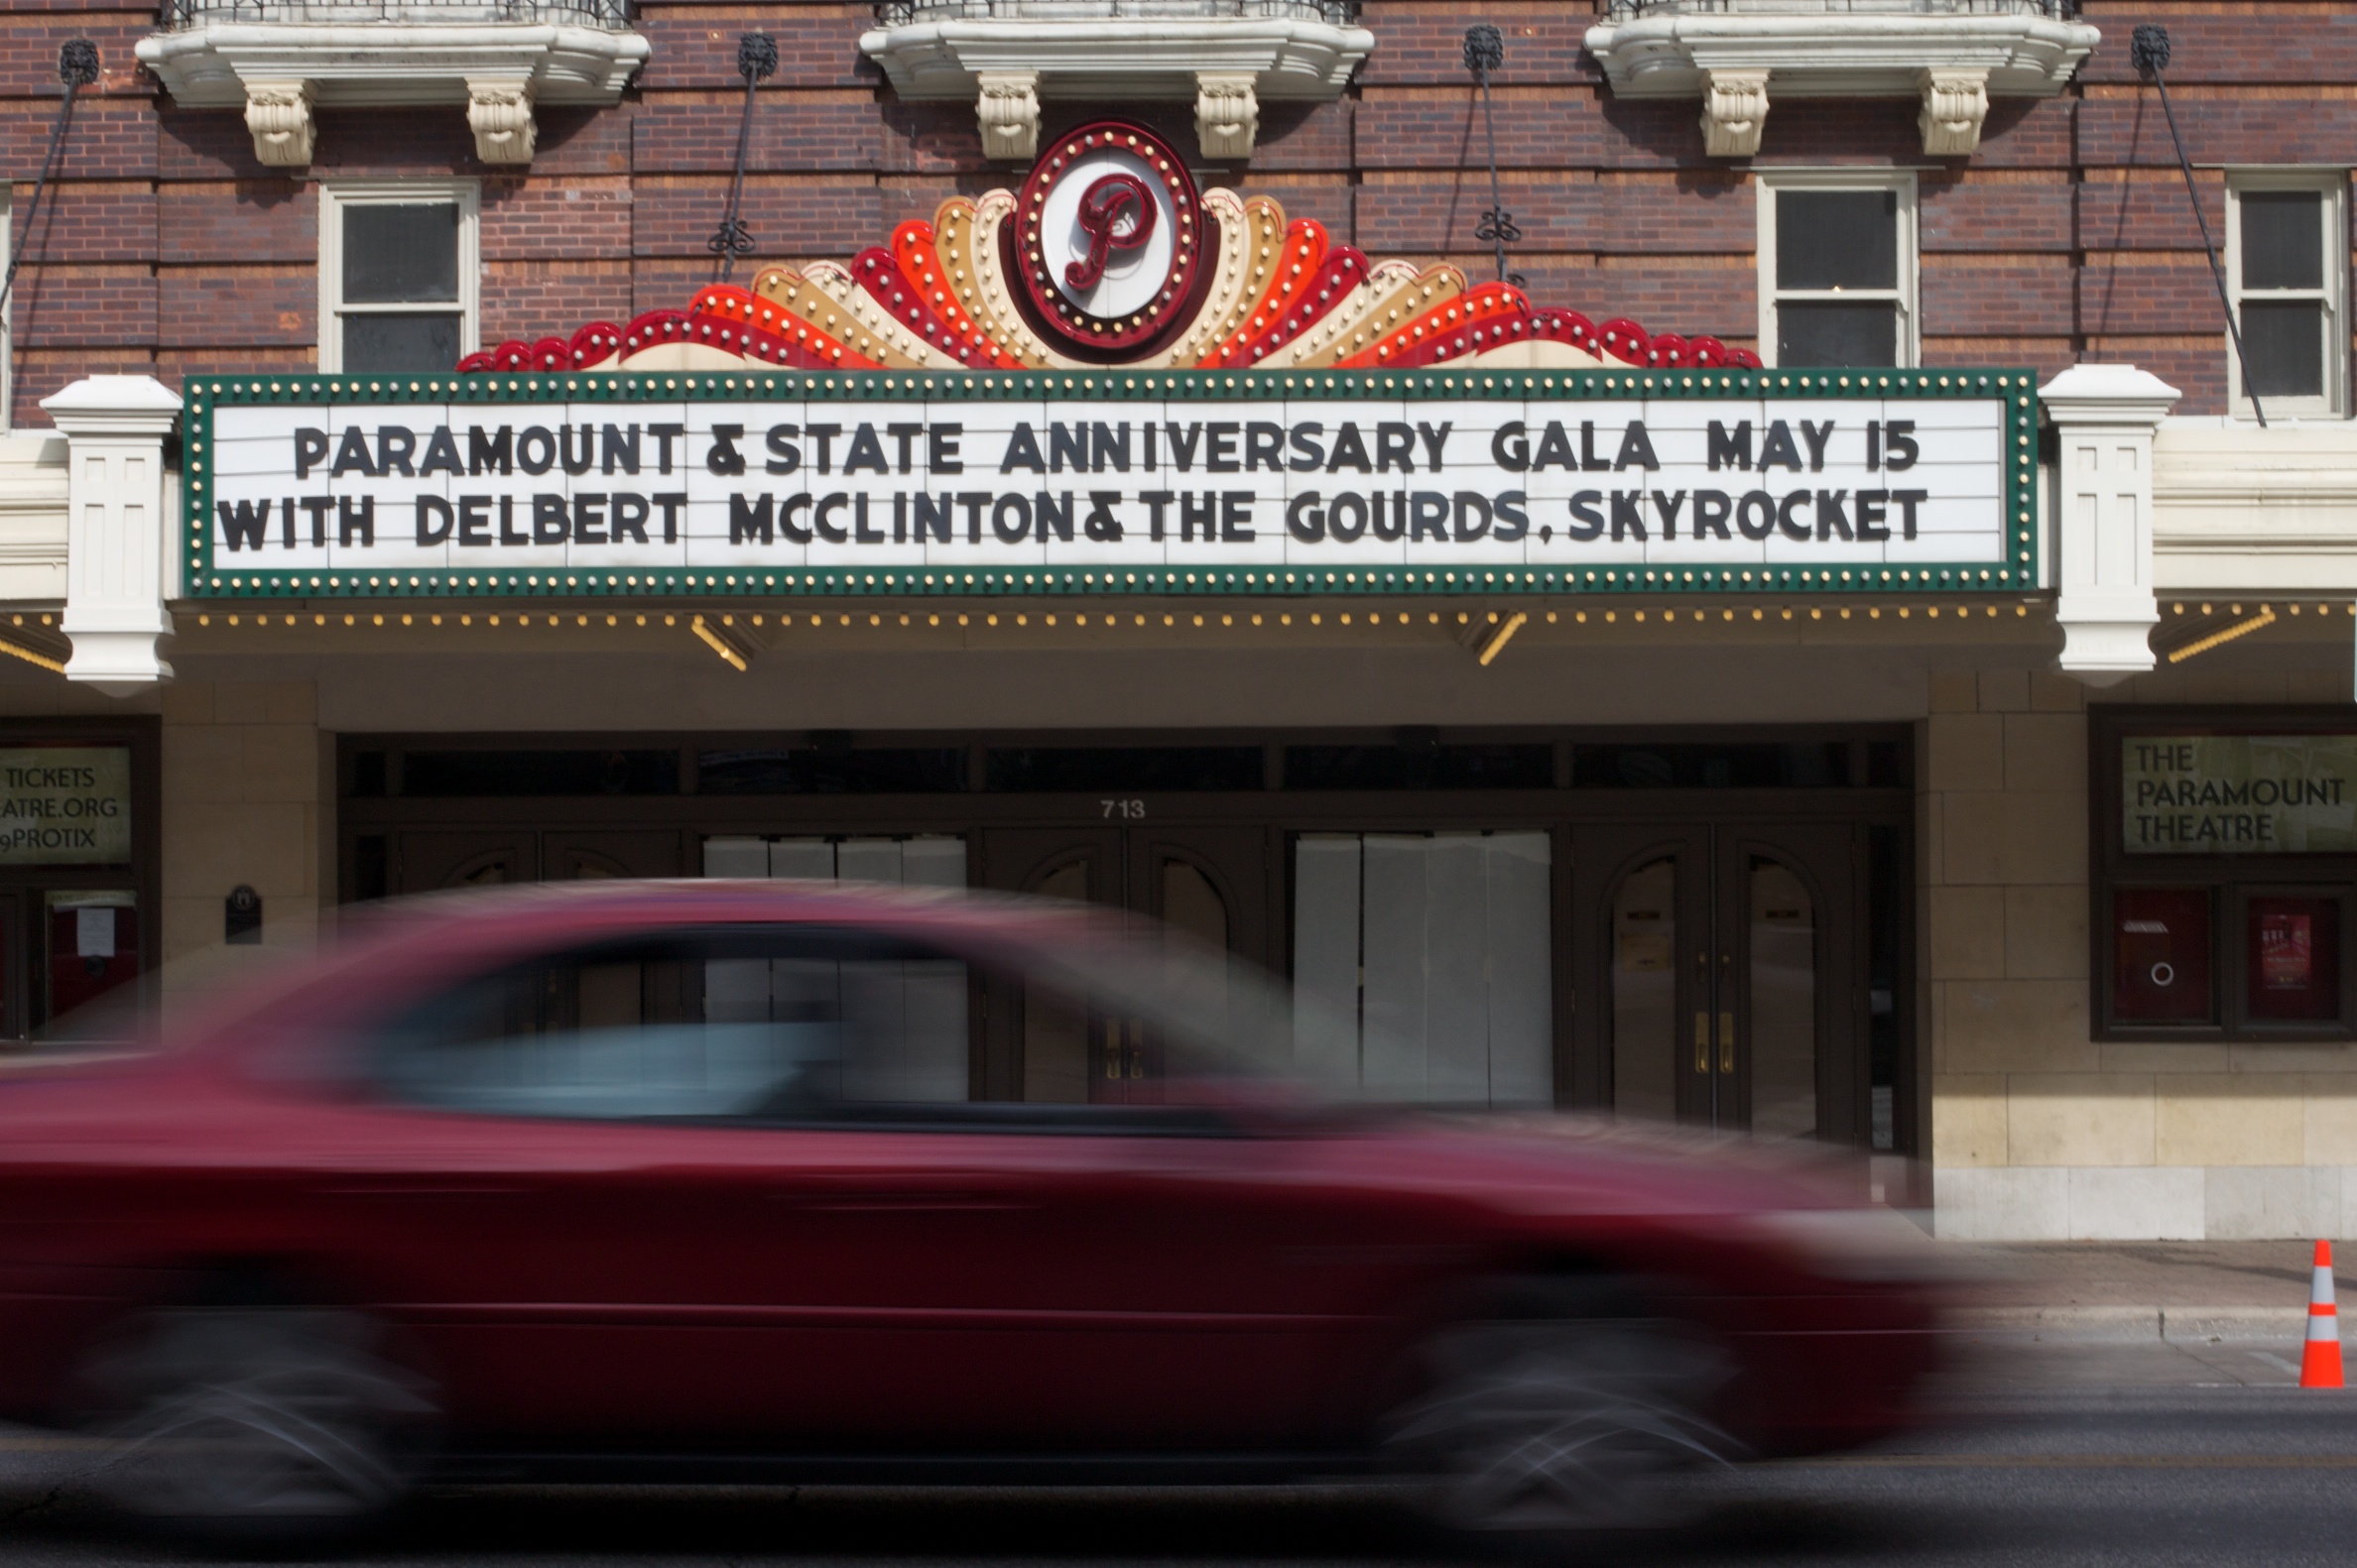
car, advertising, vehicle, signage, screenshot, automobile make, display device